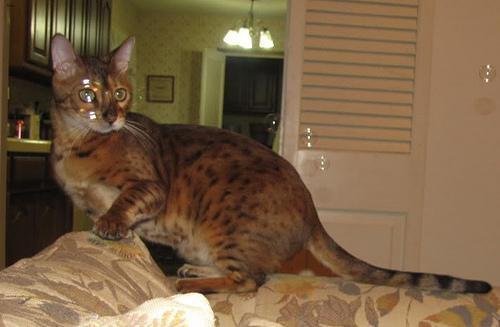
Bengal